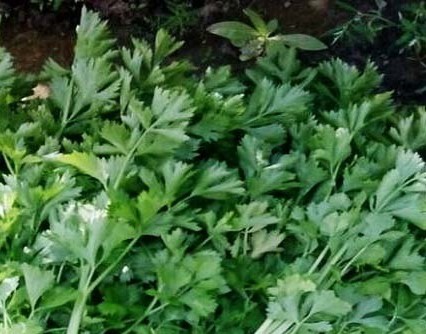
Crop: unknown
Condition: celery